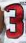
Number: 3